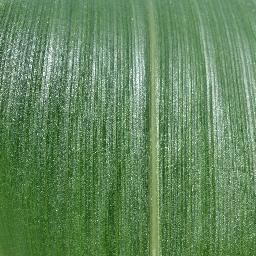
Label: Corn_(Maize)___Healthy